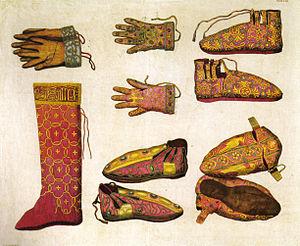
Les regalia du Saint-Empire sont les insignes et ornements du souverain élu à la tête du Saint-Empire romain germanique. Couronne, sceptre, orbe crucigère, ainsi que d'autres objets forment les regalia du trésor impérial aujourd'hui conservé à Vienne.